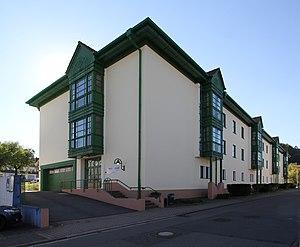
Bâtiment de l'administration de la Collectivité territoriale Rodalben